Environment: real
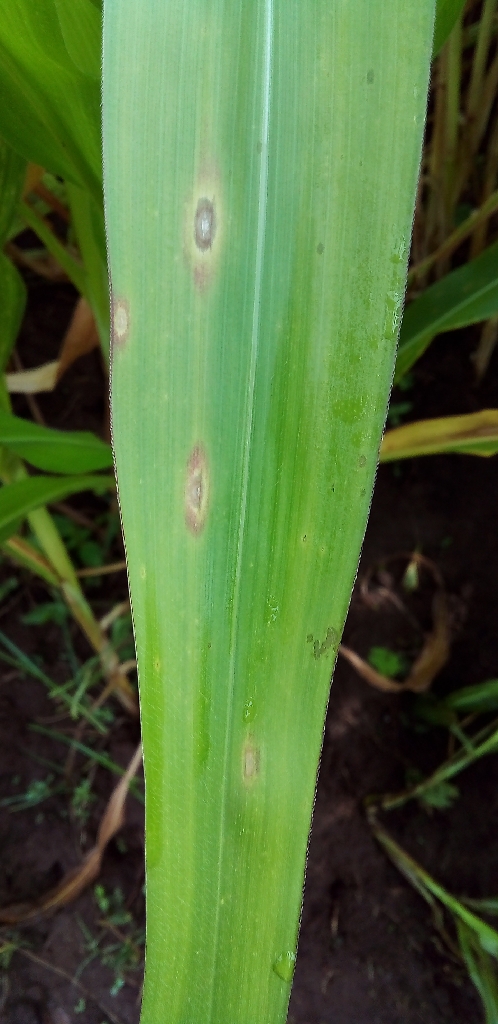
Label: northern_corn_leaf_blight